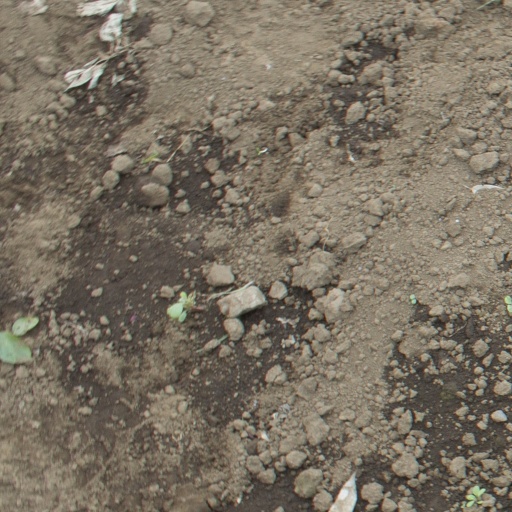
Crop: soybean